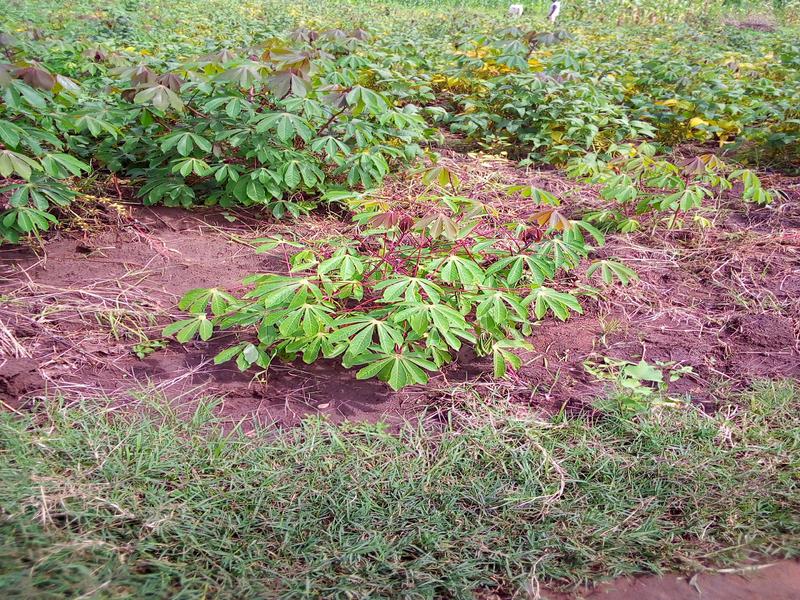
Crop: cassava
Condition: healthy